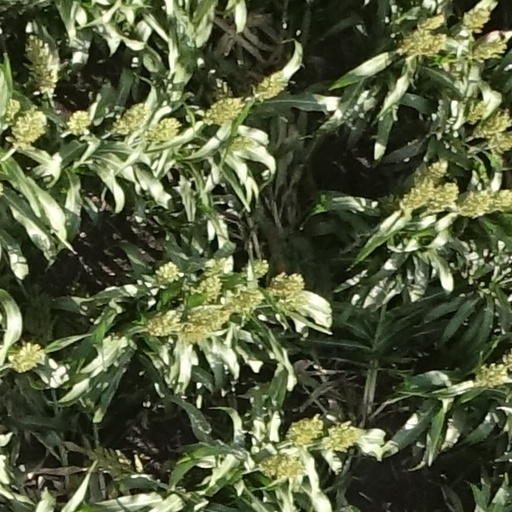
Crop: sorghum